Pinehurst Hall

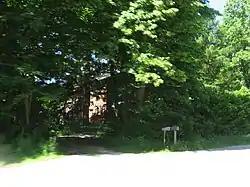
Pinehurst Hall, June 2013

Pinehurst Hall, also known as the Charles T. Leaming House, is a historic home located in Center Township, LaPorte County, Indiana. It was built in 1853, and is a two-story, three-bay, Federal style brick dwelling, with Italianate style accents. It sits on a fieldstone foundation and has two one-story rear additions.